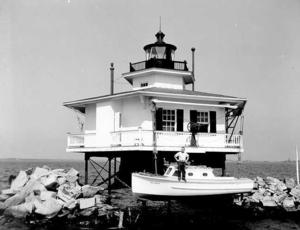
Le phare de Love Point était un phare offshore de type screw-pile lighthouse situé au nord de Kent Island, en baie de Chesapeake dans le Comté de Queen Anne, Maryland. Il a été remplacé, en 1964, par une balise automatique au sommet d'une tourelle métallique sur l'ancienne plateforme.
Le phare de Choptank River était un phare offshore de type screw-pile lighthouse situé en baie de Chesapeake dans le Comté de Talbot, Maryland. Il a été remplacé par une balise automatique.